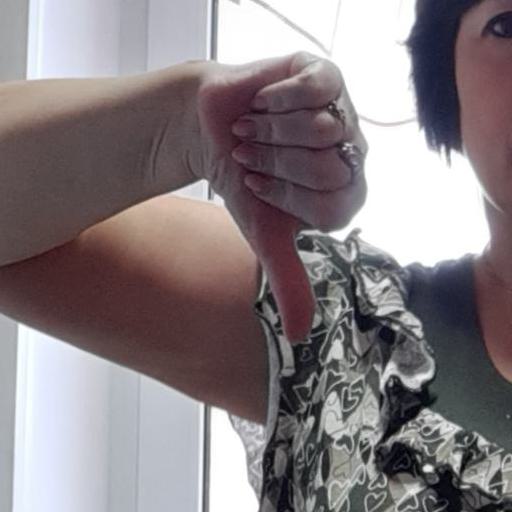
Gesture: dislike